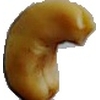
Label: caju_seed